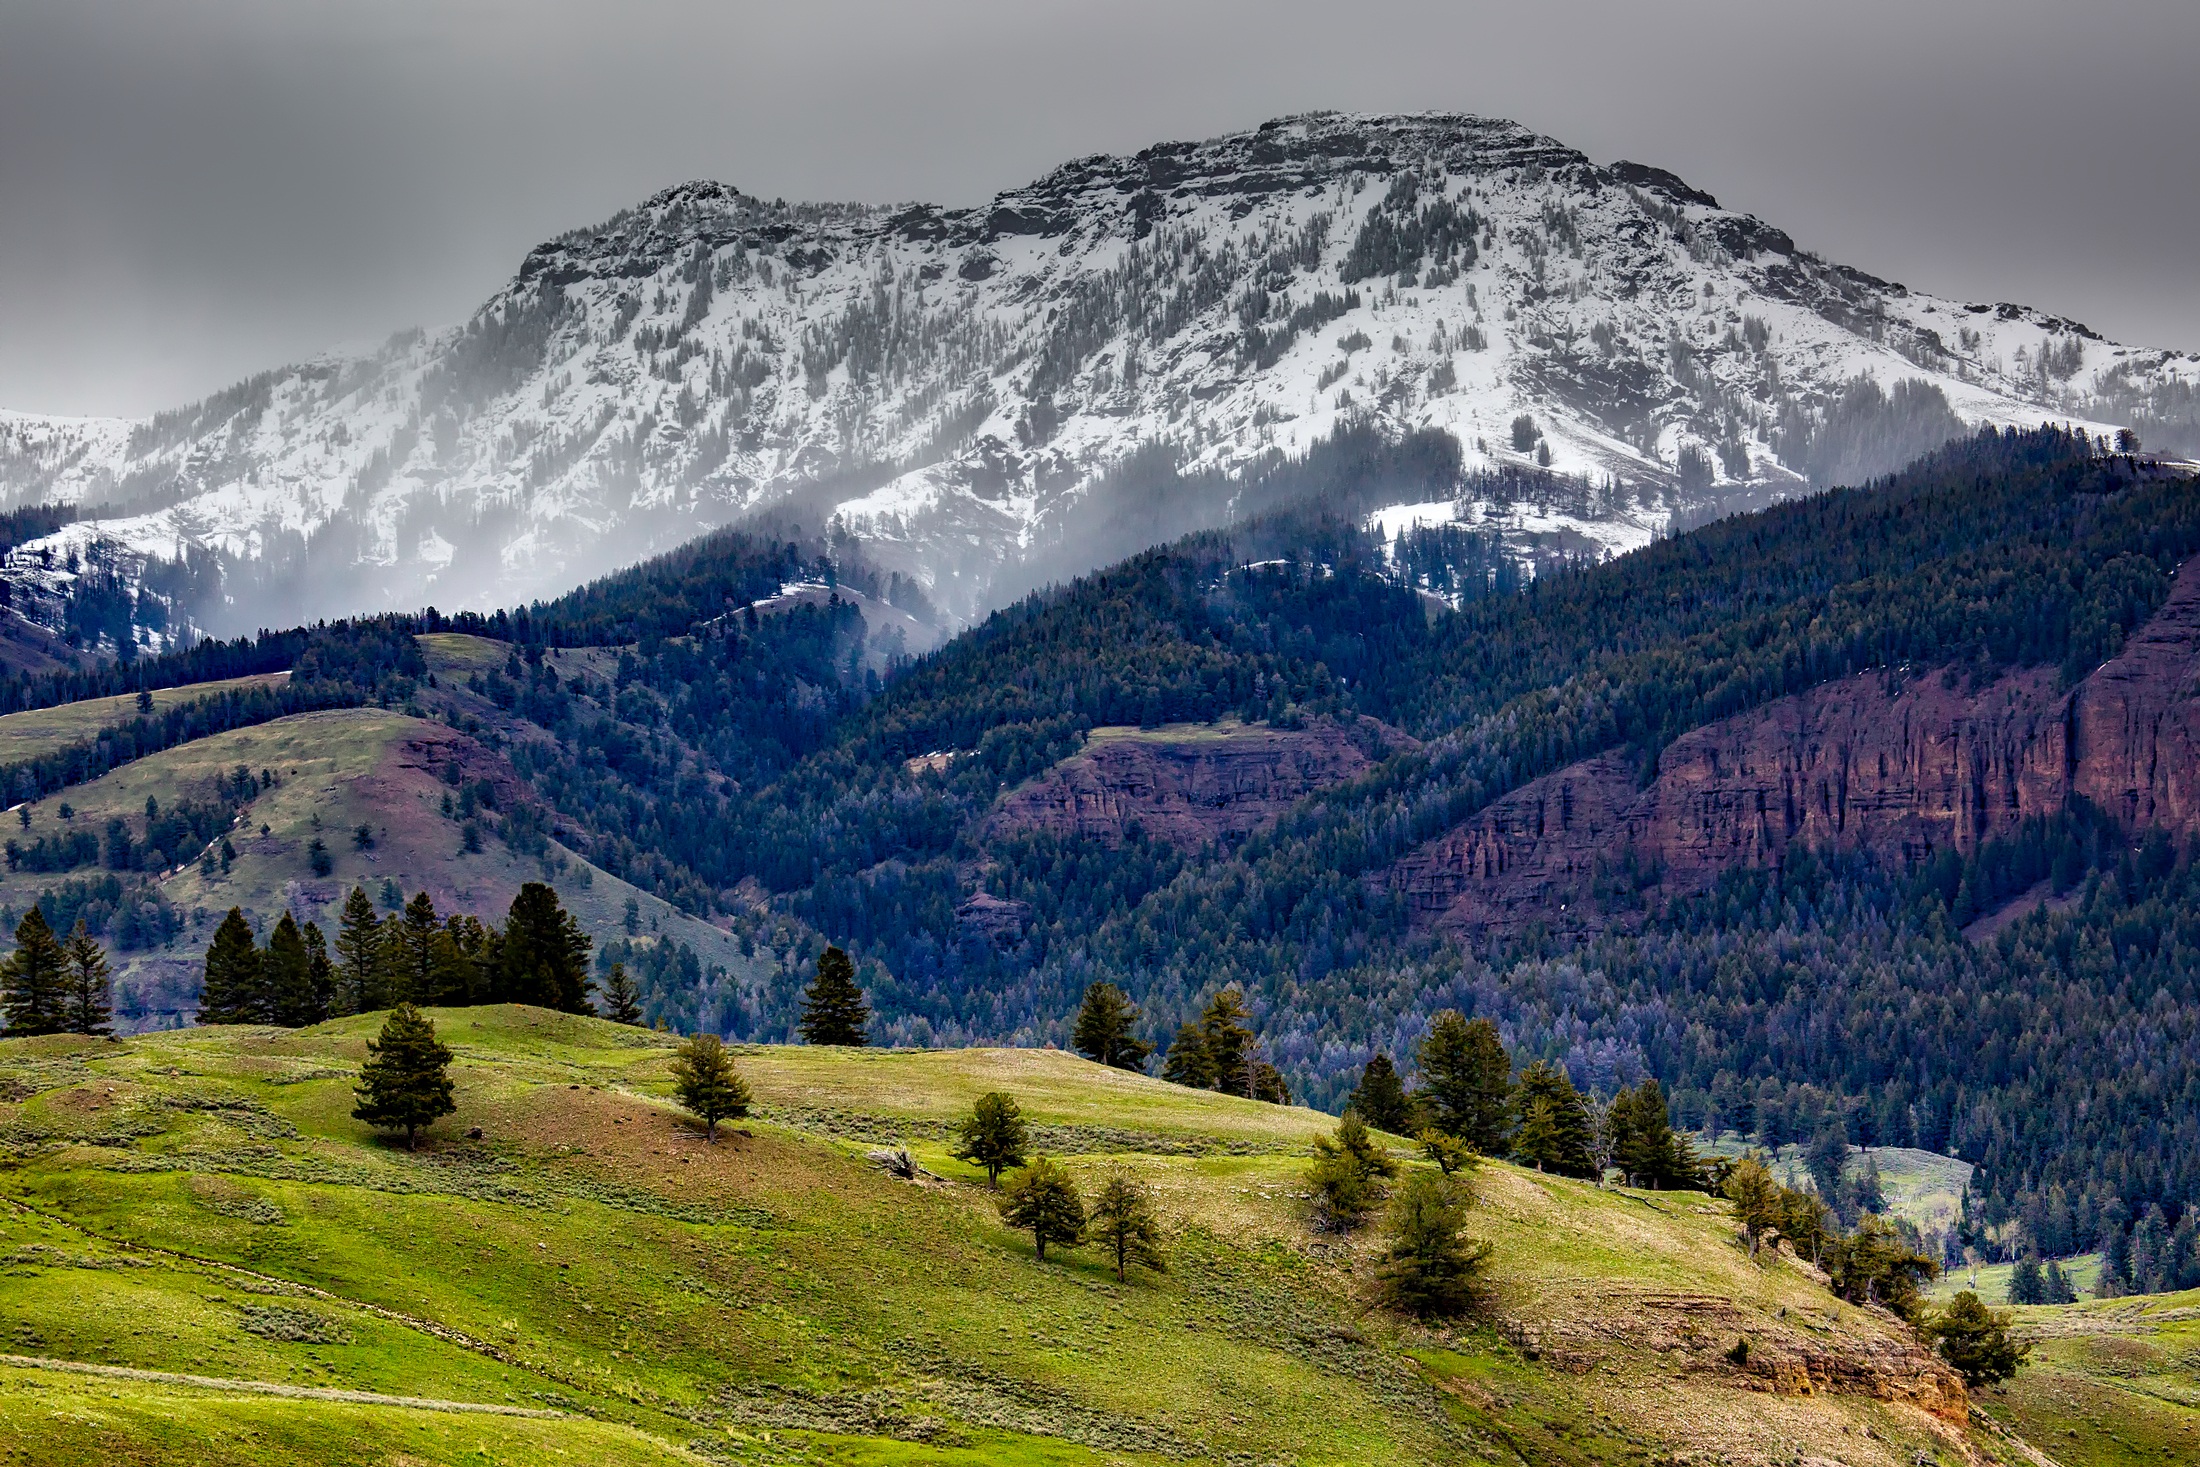
landscape, tree, nature, forest, wilderness, mountain, snow, cloud, meadow, hill, lake, valley, mountain range, country, vacation, rural, scenic, america, holiday, tourism, highland, national park, ridge, yellowstone, trees, outdoors, woods, hdr, mountains, alps, plateau, fell, loch, wyoming, destinations, landform, mountain pass, geographical feature, atmospheric phenomenon, mountainous landforms